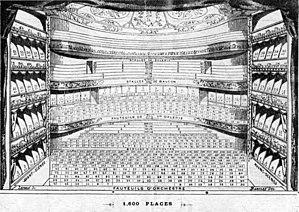
Le théâtre des Folies-Dramatiques est une ancienne salle de spectacle parisienne édifiée boulevard du Temple en 1830 sur l'emplacement de l'ancien Ambigu détruit par un incendie en 1827. Son premier directeur fut l'auteur dramatique Léopold Chandezon.